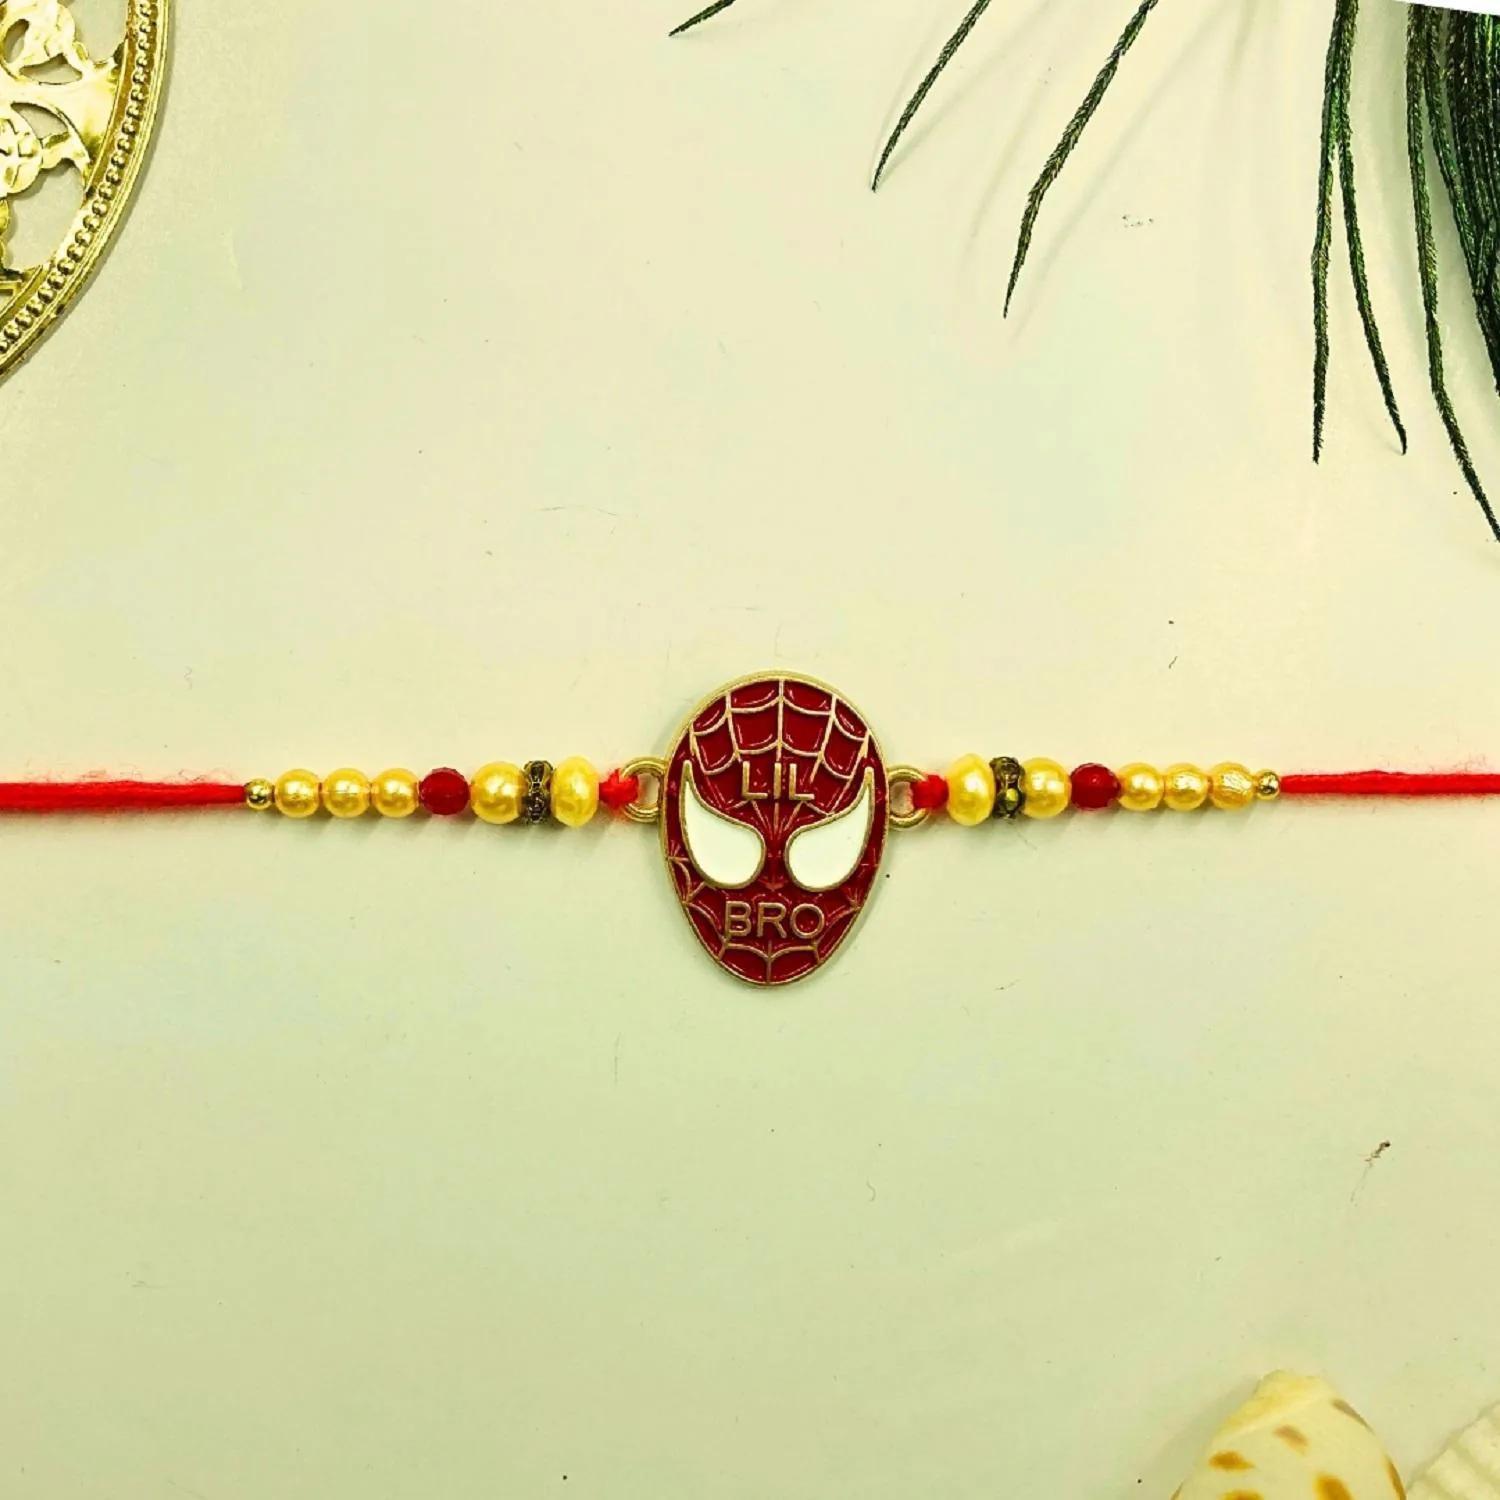
VIBRANCE Traditional Hanuman Rakhi for Raksha Bandhan.
Type: Rakhis
Brand: VIBRANCE
Price: Rs. 199
 Raksha Bhandan is a celebration of the bond between a brother and sister. We specialize in creating unique rakhi designs for every brother and sister. Our rakhi collection ranges from traditional to modern designs, all of which are handcrafted with love and care. We strive to make each Raksha Bhandan special for our customers by providing the perfect rakhi for their loved ones. With our wide range of designs and styles, you can find the perfect rakhi for your brother or sister. Shop with us today to make your Raksha Bhandan magical.The design of the delivered product or parts of it may vary slightly from what is shown in the image.
Features: Hand crafted pearl and crystal studded rakhi Multicolor Rakhi,Special Multi colour Designer Rakhi for Brother / Bhabhi / Kids,Includes roli chawal and free greeting card,Rakshabandhan Special Card,Comes with Roli Chawal & Best Wishes Greeting Card in best packaging